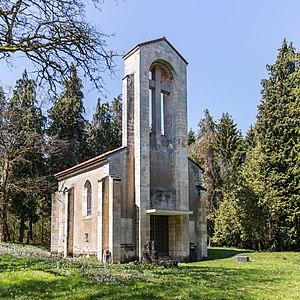
Chapelle du Souvenir, Remenauville
Remenauville est une ancienne commune de Meurthe-et-Moselle, détruit durant la Première Guerre mondiale, supprimée en 1942. Symboliquement, son nom a été accolé à celui de la commune voisine de Limey pour former Limey-Remenauville.
Limey-Remenauville est une commune française située dans le département de Meurthe-et-Moselle en région Grand Est.